Elizabeth Olsen

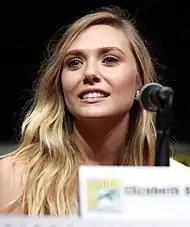
Olsen at the 2013 San Diego Comic-Con

Olsen made her film debut in the 2011 thriller film "Martha Marcy May Marlene". The film, along with her performance, received critical acclaim following its premiere at the Sundance Film Festival. Olsen earned several award nominations for her portrayal of the titular Martha, a young woman suffering from delusions after fleeing her life in a cult and returning to her family, including those for the Critics' Choice Movie Award for Best Actress and the Independent Spirit Award for Best Female Lead. She attributed her interest in the character to her own fascination with mental illnesses. Olsen next appeared in the horror film "Silent House", which garnered her "rave reviews". Despite premiering at the Sundance Film Festival alongside "Martha Marcy May Marlene", it was released in 2012, during which she also starred in the thriller "Red Lights" and the comedy "Liberal Arts".